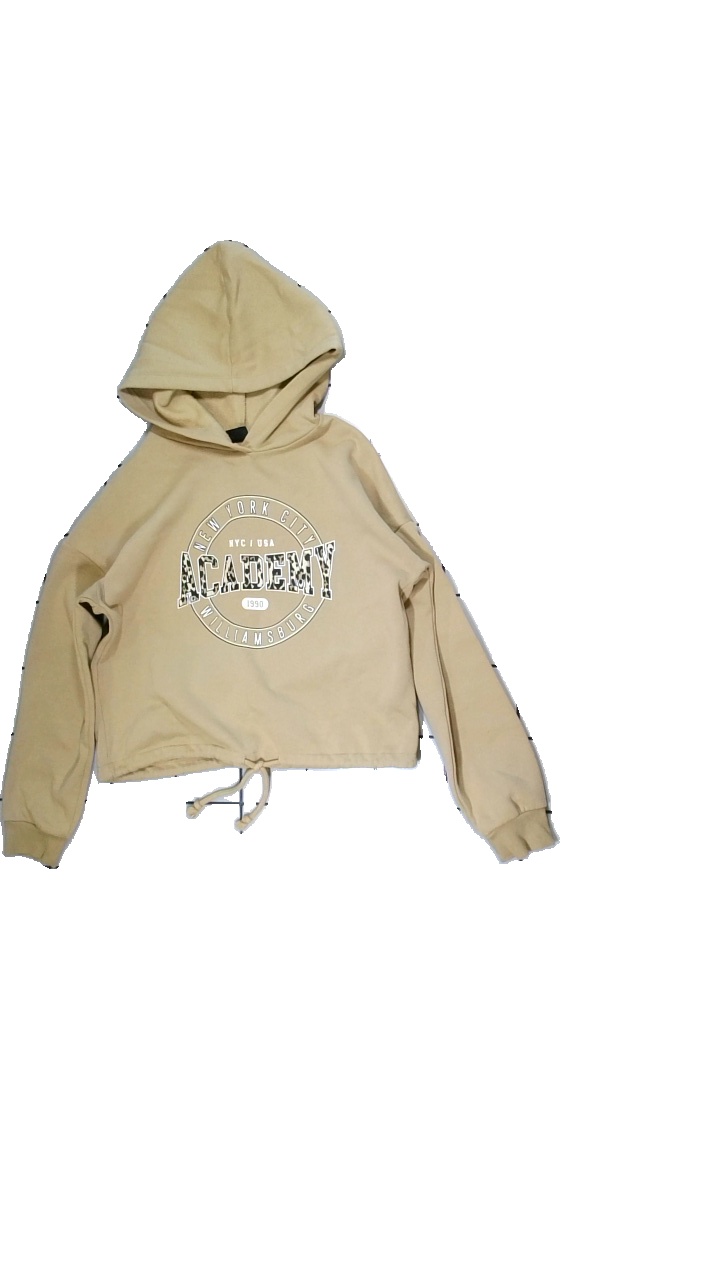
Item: Hoodie (Ladies)
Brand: Gina Tricot
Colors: Beige
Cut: Regular
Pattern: Other
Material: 70% Bomull 30% Polyester
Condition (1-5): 4
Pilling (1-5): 3
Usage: Export
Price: <50